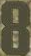
Number: 8